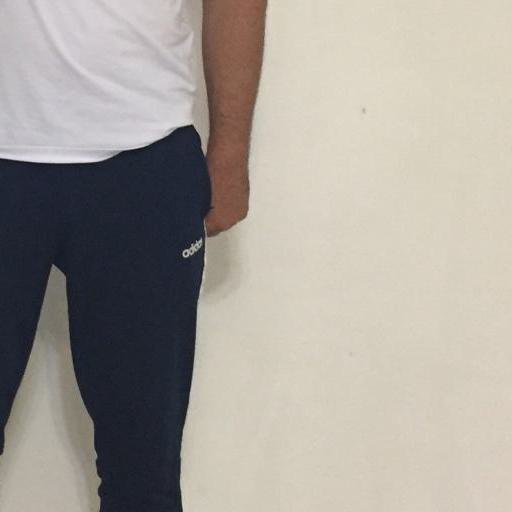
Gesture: no_gesture